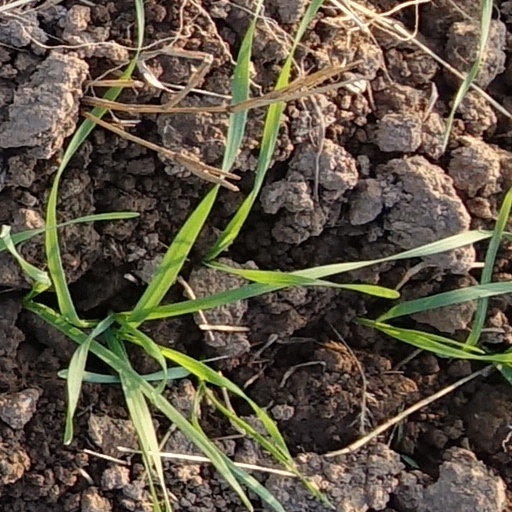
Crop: wheat